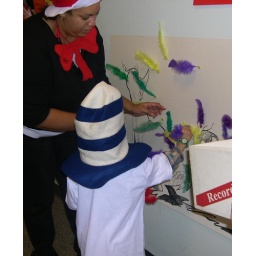
cat in the hat